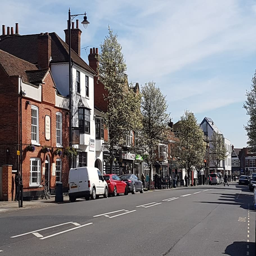
the high street features good - quality shops and restaurants , and is stroll from the front door .